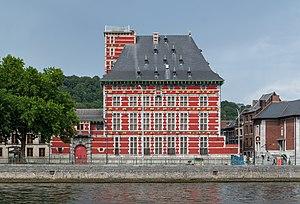
Le Grand Curtius est un ensemble muséal situé à Liège en Belgique inauguré en 2009. Il regroupe les collections de plusieurs musées liégeois : le musée Curtius, le musée d'art religieux et d'art mosan, le musée d'armes et le musée du verre ainsi que l'ancienne collection d’égyptologie de l'université de Liège.